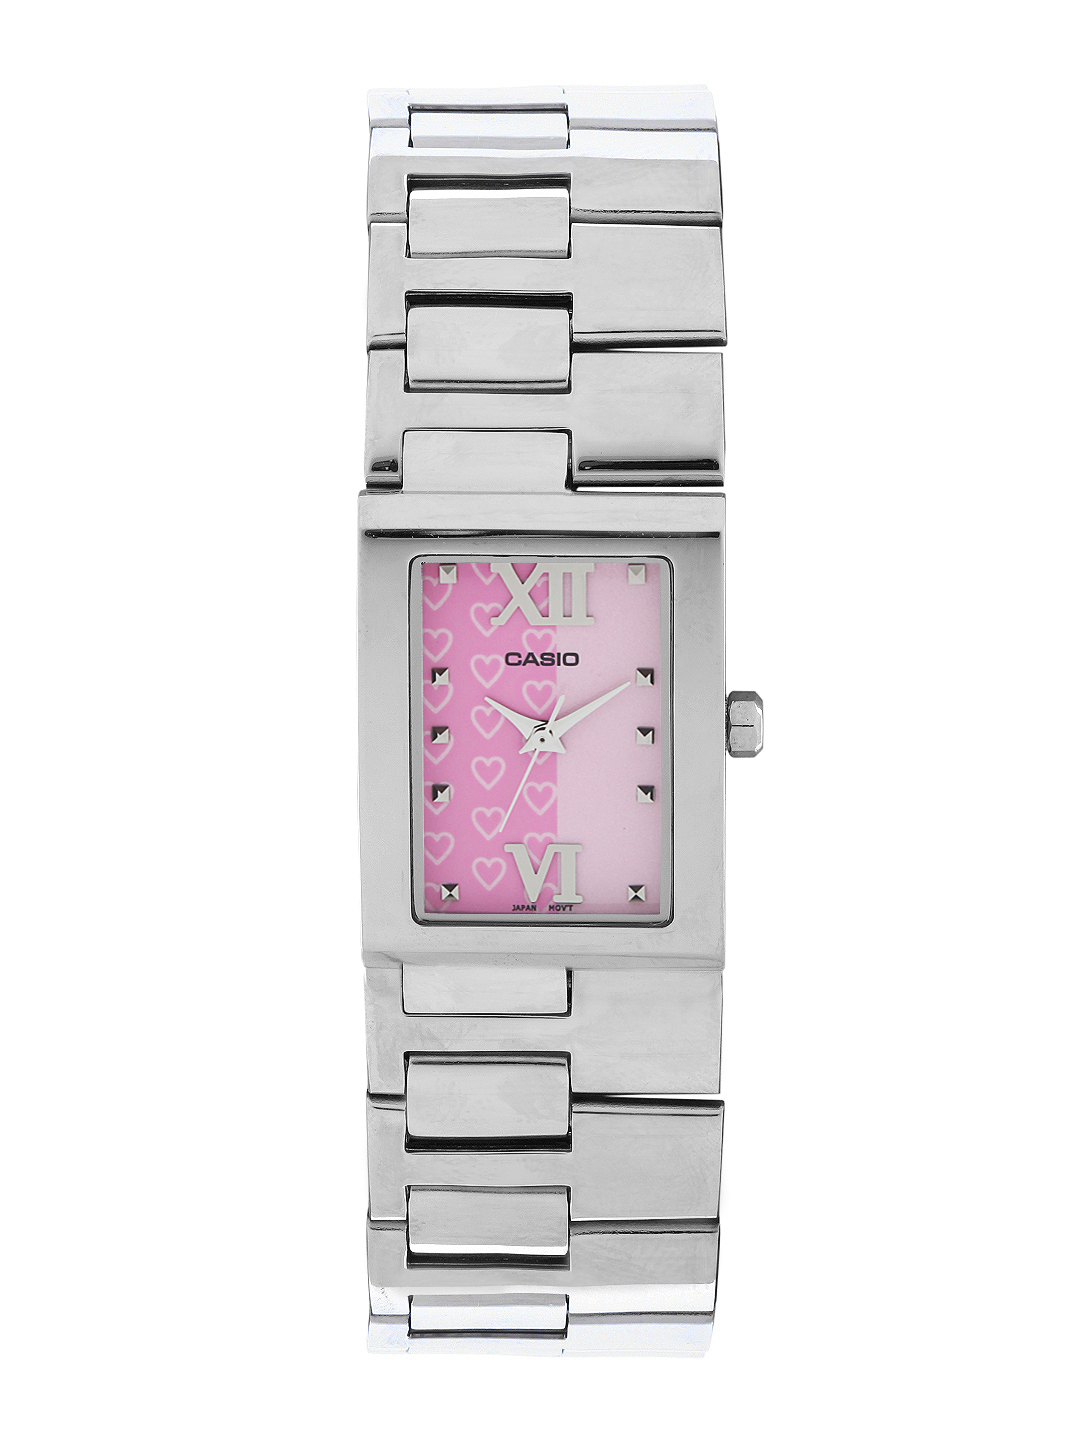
CASIO ENTICER Women Pink Dial Analogue Watch A662
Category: Accessories / Watches / Watches
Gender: Women
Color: Pink
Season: Winter 2016
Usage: Casual